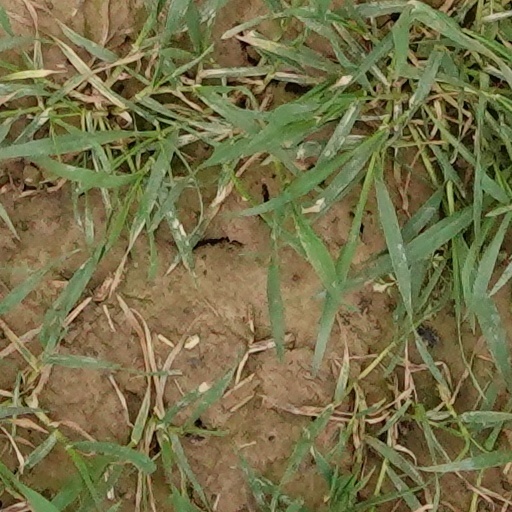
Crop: wheat